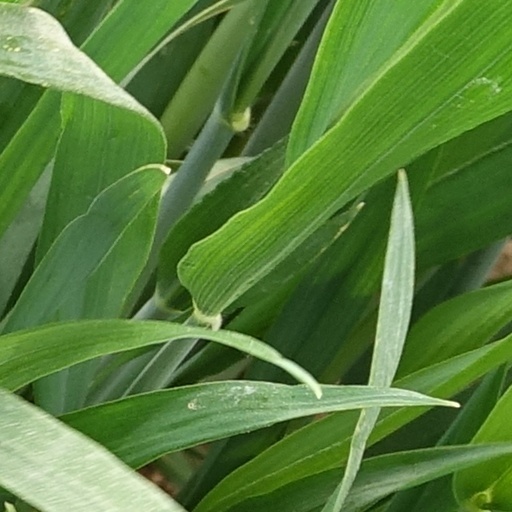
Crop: wheat